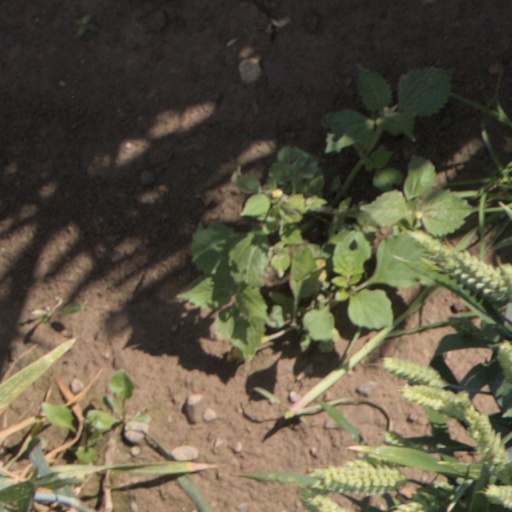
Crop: wheat